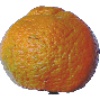
Label: mandarine